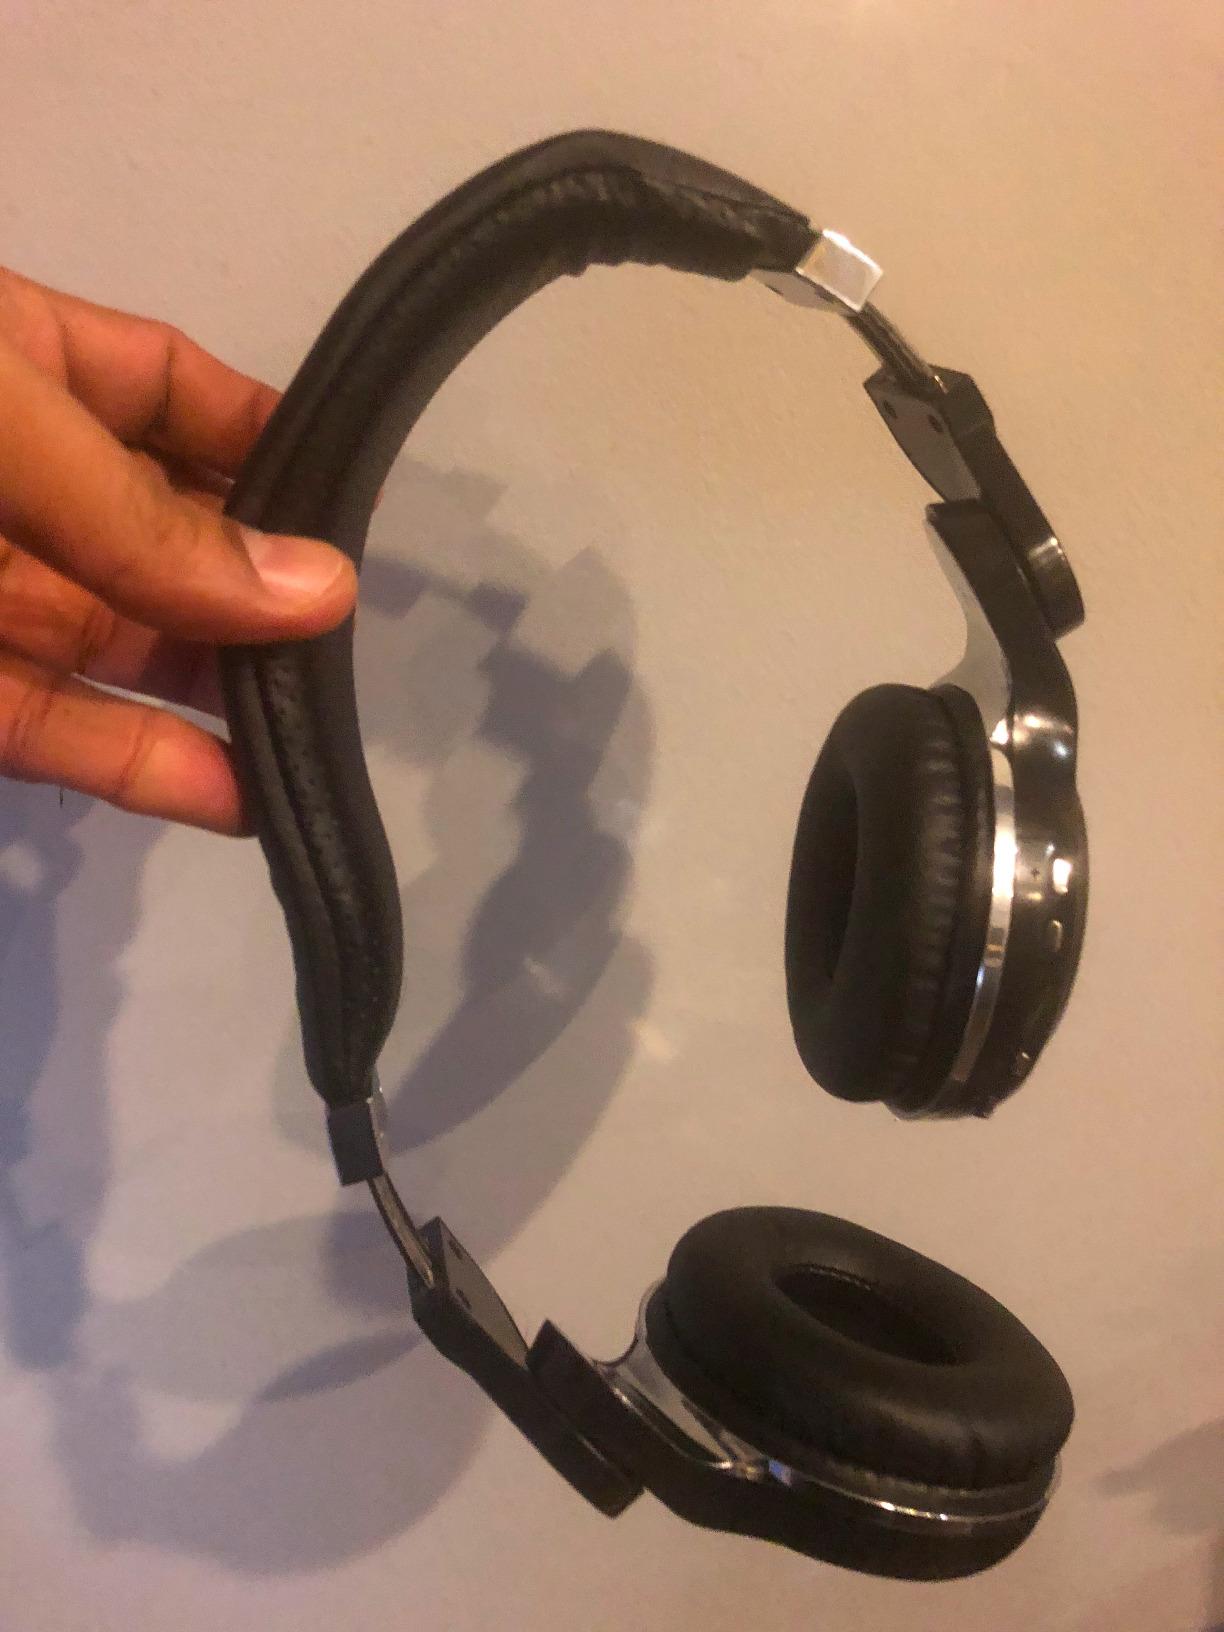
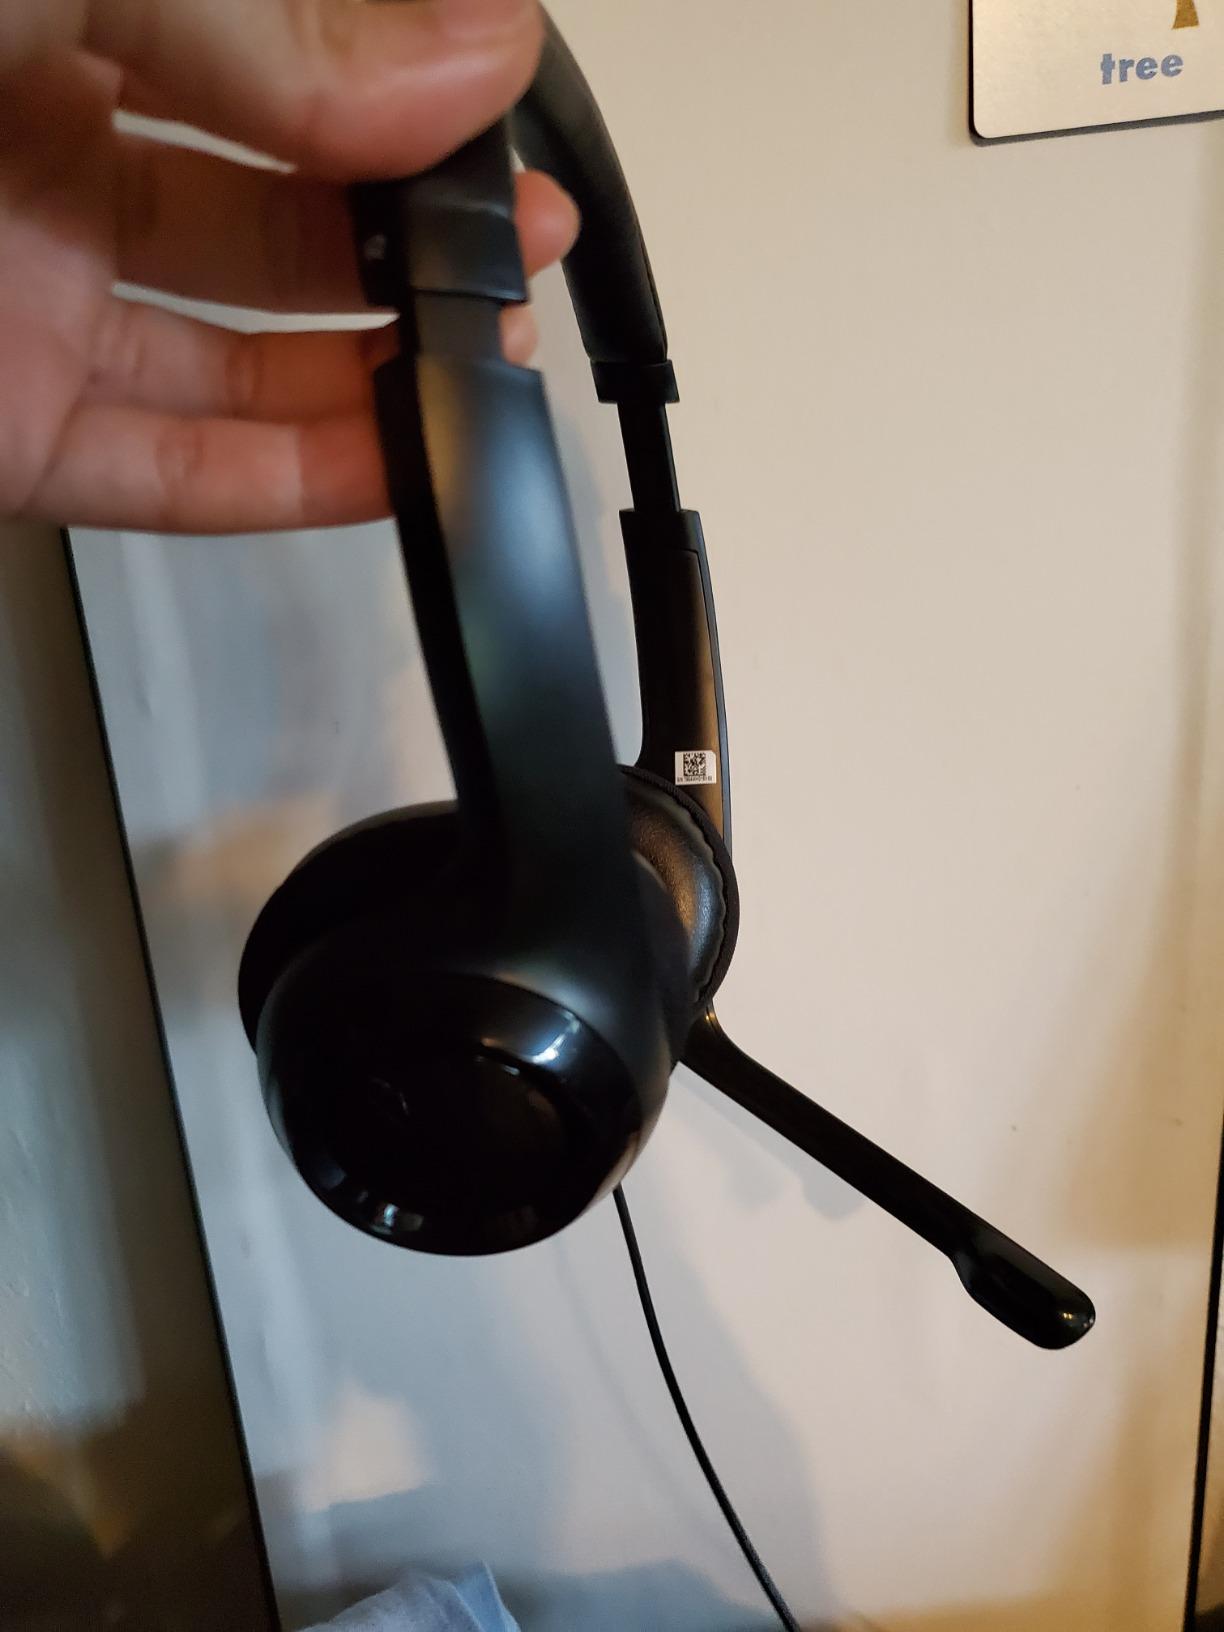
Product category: headphones
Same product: no